Geography of South Africa

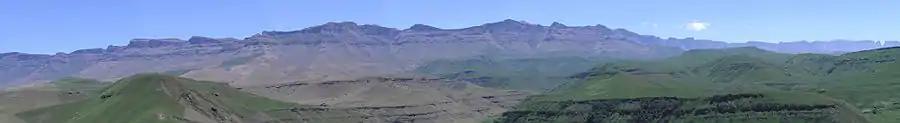
Panorama of the Giant's Castle region of the Drakensberg, the highest section of the Great Escarpment. Here the Escarpment is capped by a 1,400 m layer of erosion-resistant lava, which once covered most of Southern Africa 182 million years ago. Only a small remnant of this lava layer remains on the plateau, covering only part of Lesotho, and accounting for the Great Escarpment's great height on the Lesotho/KwaZulu-Natal border.

The portion of the Great Escarpment that could be designated a "mountain" is where it forms the international border between KwaZulu-Natal and Lesotho. The Lesotho Highlands form a localized high spot on the Central Plateau. This is because it is capped by a 1,400 m thick layer of erosion resistant lava which welled up and spread across most of Southern Africa when it was still part of Gondwana. Most of this lava has eroded away together with a layer of Karoo sedimentary rocks several kilometres thick on top of which the lava was poured out 182 million years ago. Only a small patch of this lava remains and covers much of Lesotho. It has been deeply eroded by the tributaries of the Orange River which drain these highlands towards the south-west (i.e. away from the Escarpment). This gives this high region its very rugged, mountainous appearance.